Nikolai Bodisko

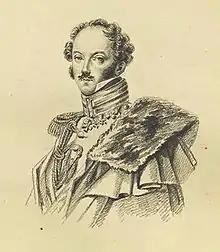
Nikolai Bodisko. Drawing by Maria Röhl (1827).

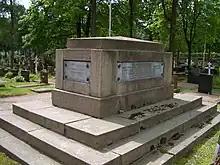
Admiral Bodisko's grave at the Orthodox cemetery in Helsinki.

Nikolai Andreevich Bodisko (23 September 1756 – 1 November 1815) was a Russian counter admiral.